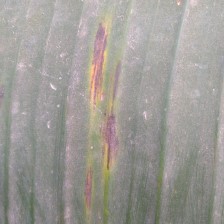
Label: sigatoka